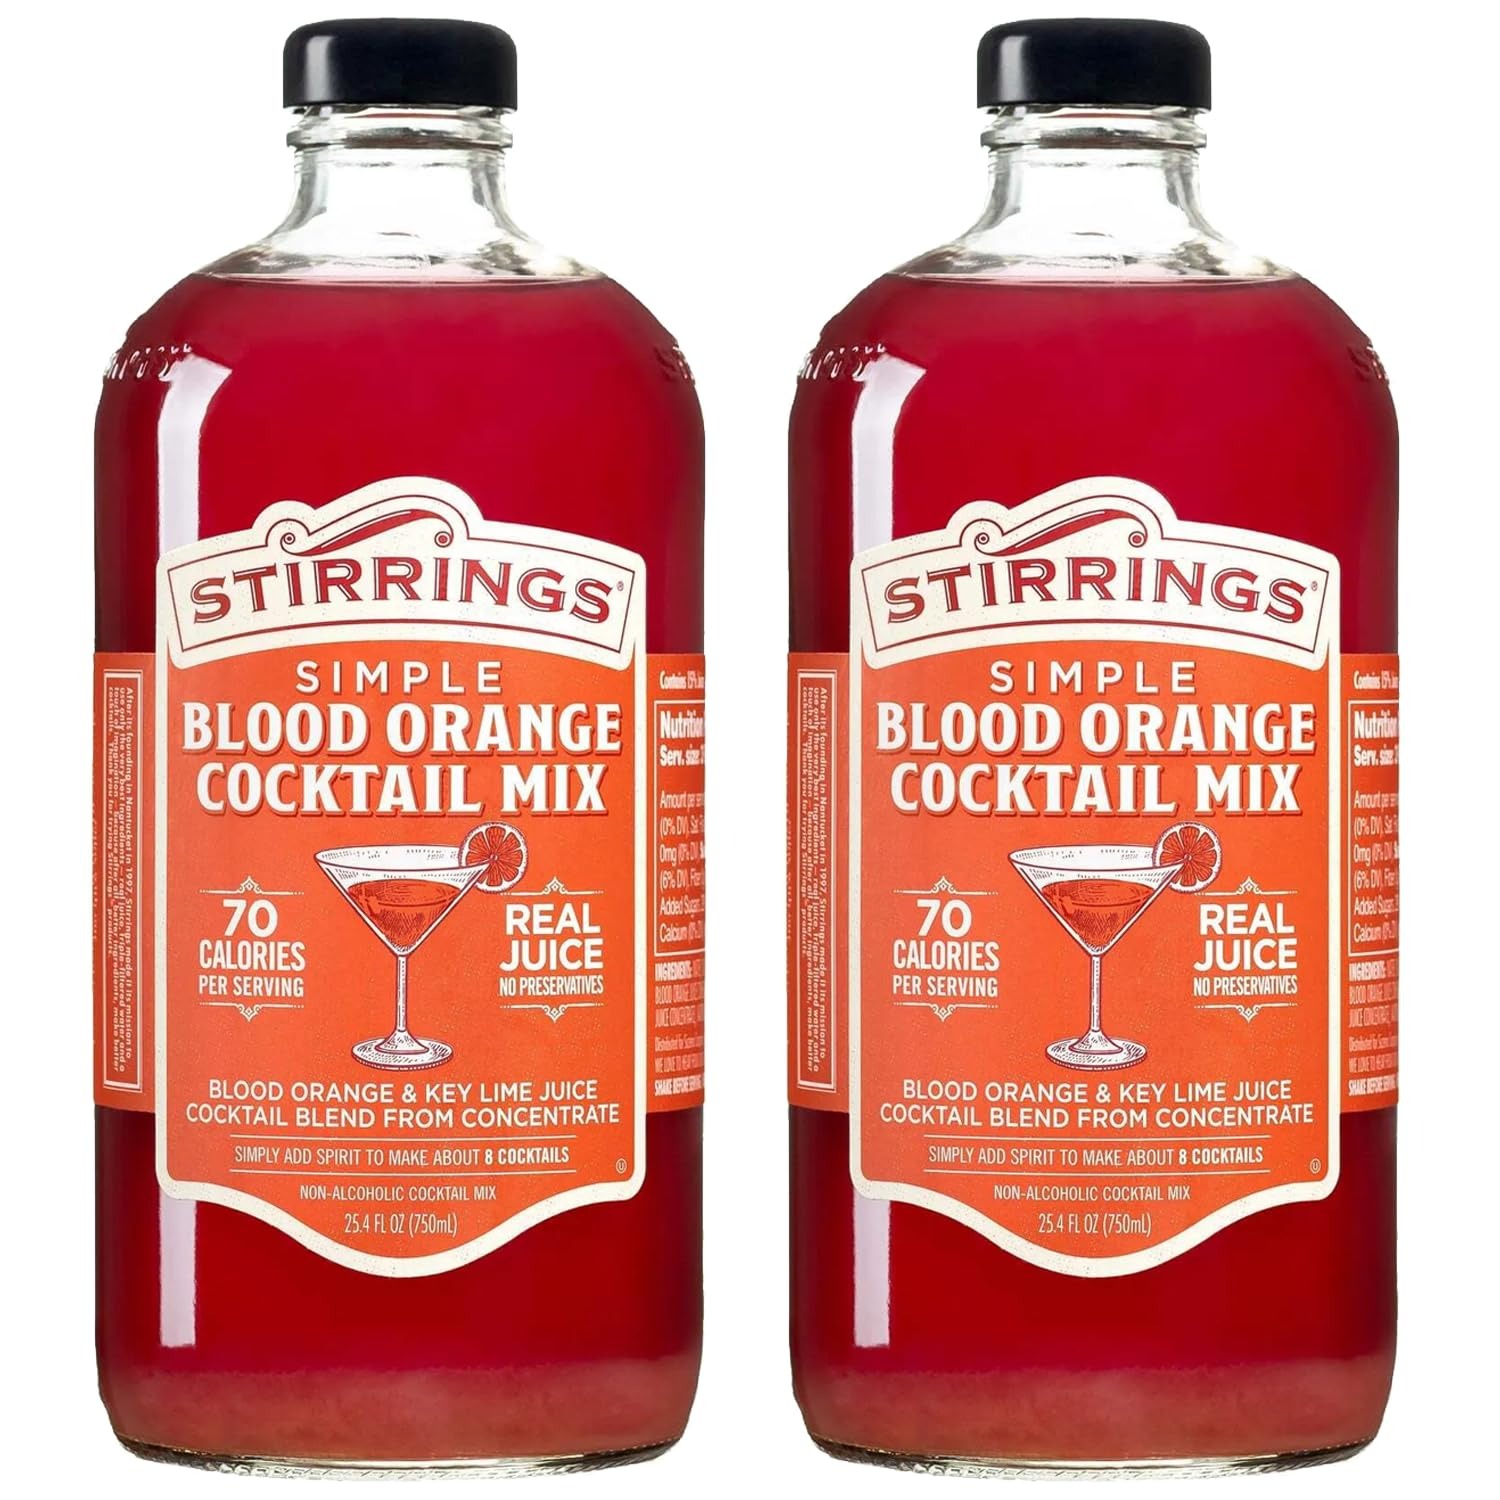
Item Name: Stirrings 2 Pack Blood Orange Cocktail Mix 750ml Bottles - Real Juice No Preservatives - 90 Calories - Drink Mixer
Bullet Point 1: Simple Blood Orange Cocktail Mix: Sweet like strawberry. Tart like citrus. Stirrings Blood Orange Cocktail Mix elevates ordinary cocktails and turns them into a firework display for the senses. Distinctive and out-of-the-ordinary, this mixer is an easy way to make cocktails like cosmos, daiquiris, and mimosas to a higher level of wow! Only 70 Calories per serving. Real Juice, no preservatives.
Bullet Point 2: Craft delectable cocktails effortlessly with Stirrings' acclaimed cocktail mixers, bar essentials, and cocktail rimmers.
Bullet Point 3: Elevate any occasion by effortlessly concocting vibrant and flavorful drinks with your preferred spirit.
Bullet Point 4: Enjoy guilt-free indulgence with mixers crafted from premium ingredients like authentic fruit flavors, real cane sugar, and pure juice.
Bullet Point 5: Stock up on Stirrings' home bar essentials to always impress your guests and elevate your mixology game.
Bullet Point 6: Enhance your cocktails with Stirrings' innovative rimmers, offering ready-to-use specialty sugar and salt blends for rimming glasses with flair.
Bullet Point 7: Explore a new realm of taste and convenience with Stirrings' range of mixers, bar necessities, and rimmers.
Bullet Point 8: Whether you're a seasoned mixologist or a casual enthusiast, Stirrings' products promise to enhance your home bar setup and leave a lasting impression on every guest.
Bullet Point 9: Includes (2) 750ml bottles, Phone and tablet holder and tasting notes/recipes.
Value: 25.0
Unit: Fl Oz

Price: 34.63